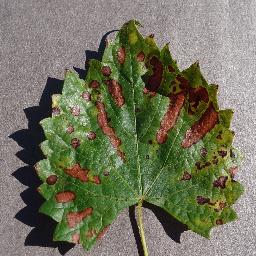
Label: Grape___Esca_(Black_Measles)